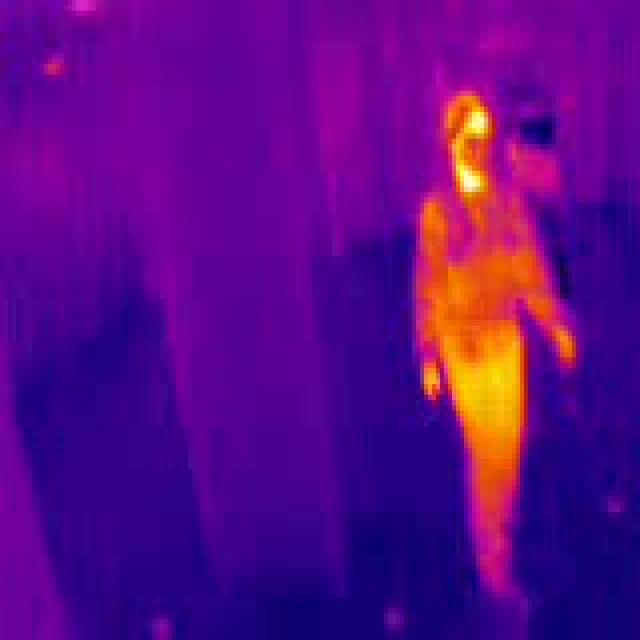
Detected objects:
label: person